East Talpiot

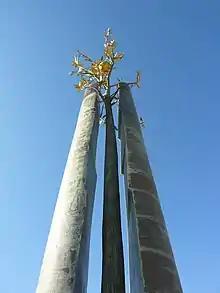
Monument to tolerance

Before the new housing projects built after 1967, the area was known as "Armon HaNetziv" (lit. The Governor's Palace) after the headquarters of the British High Commissioner located on the hilltop. In 1928, Rachel Yanait Ben-Zvi, wife of Israel's second president Yitzhak Ben-Zvi, established an agricultural training farm for young women, the first of its kind in the country, in the area of East Talpiot. Both the farm and the Arab Girls College, another historical landmark, are earmarked for conservation. The Lili and Elejandro Shaltiel Community Center was inaugurated in 1980.